Riga Ghetto

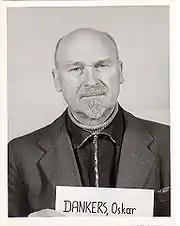
Oskars Dankers at the Nuremberg Trials

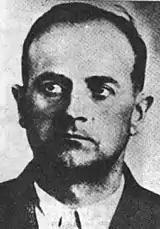
Edward Roschmann

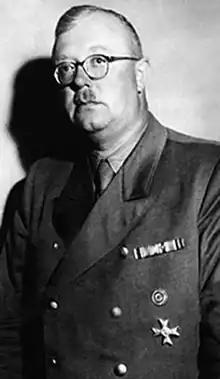

At the beginning of July, the Nazi occupation organized the burning of the synagogues in Riga, and attempted, with varying degrees of success, to incite the Latvian population into taking murderous action against the Latvian Jewish population. At the end of July, the city administration switched from the German military to German civil administration. The head of the civil administration was a German named Heinz Nachtigall. Other Germans involved with the civil administration included Hinrich Lohse and Otto Drechsler. The Germans issued new decrees at this time to govern the Jews. Under "Regulation One", Jews were banned from public places, including city facilities, parks, and swimming pools. A second regulation required Jews to wear a yellow six-pointed star on their clothing, on pain of death. Jews were also allotted only one-half the food ration of non-Jews. By August, a German named Altmayer was in charge of Riga and the Nazis registered all the Jews there. Further decrees mandated that all Jews wear a second yellow star, this one in the middle of their backs, and that they not use sidewalks. The reason for the second star was to make Jews readily distinguishable in a crowd. Later, when Lithuanian Jews were transported to the ghetto, they were subject to the same two-star rule. Jews could be randomly assaulted with impunity by any non-Jew.